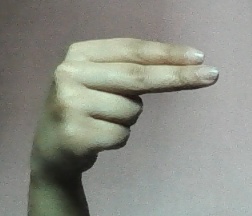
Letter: ain